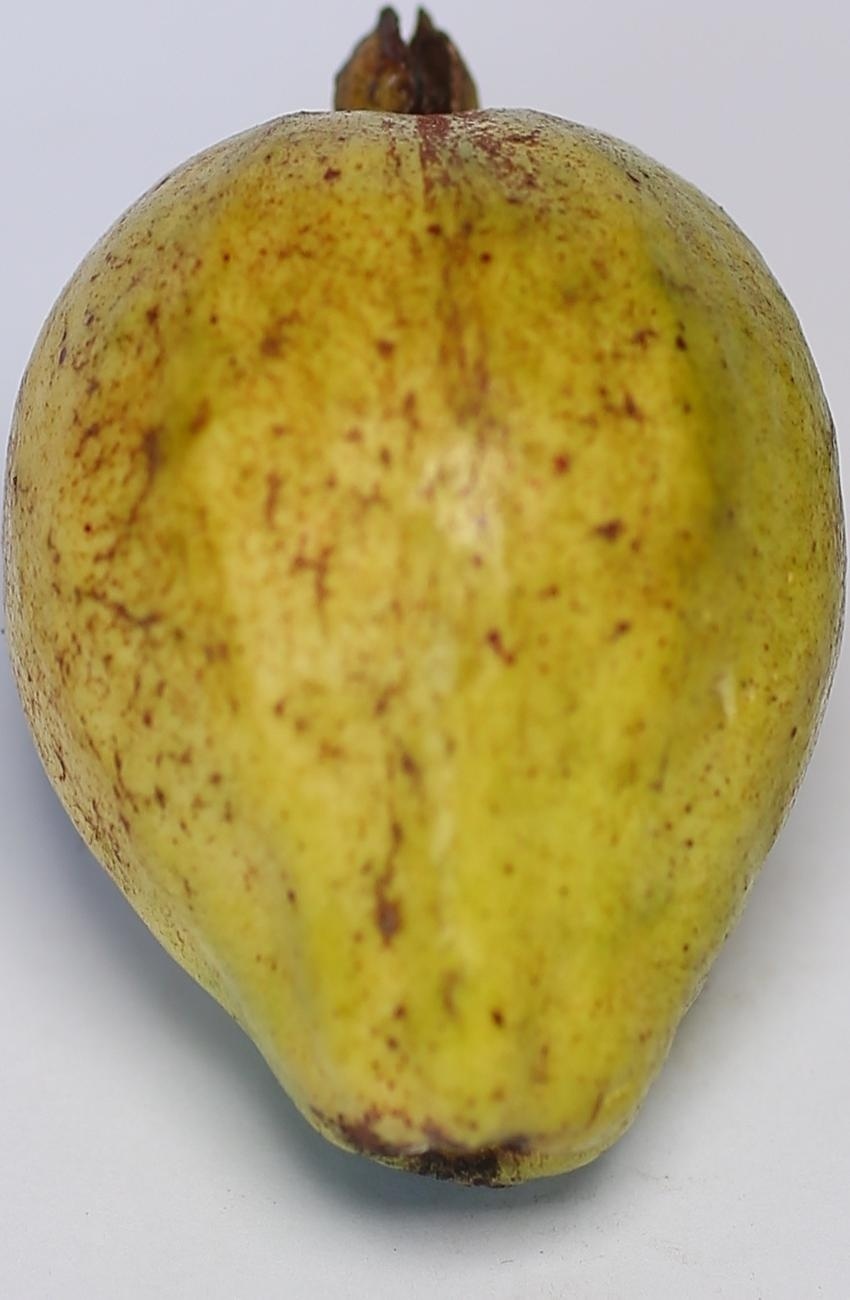
Maturity: mature-green
Variety: riyali